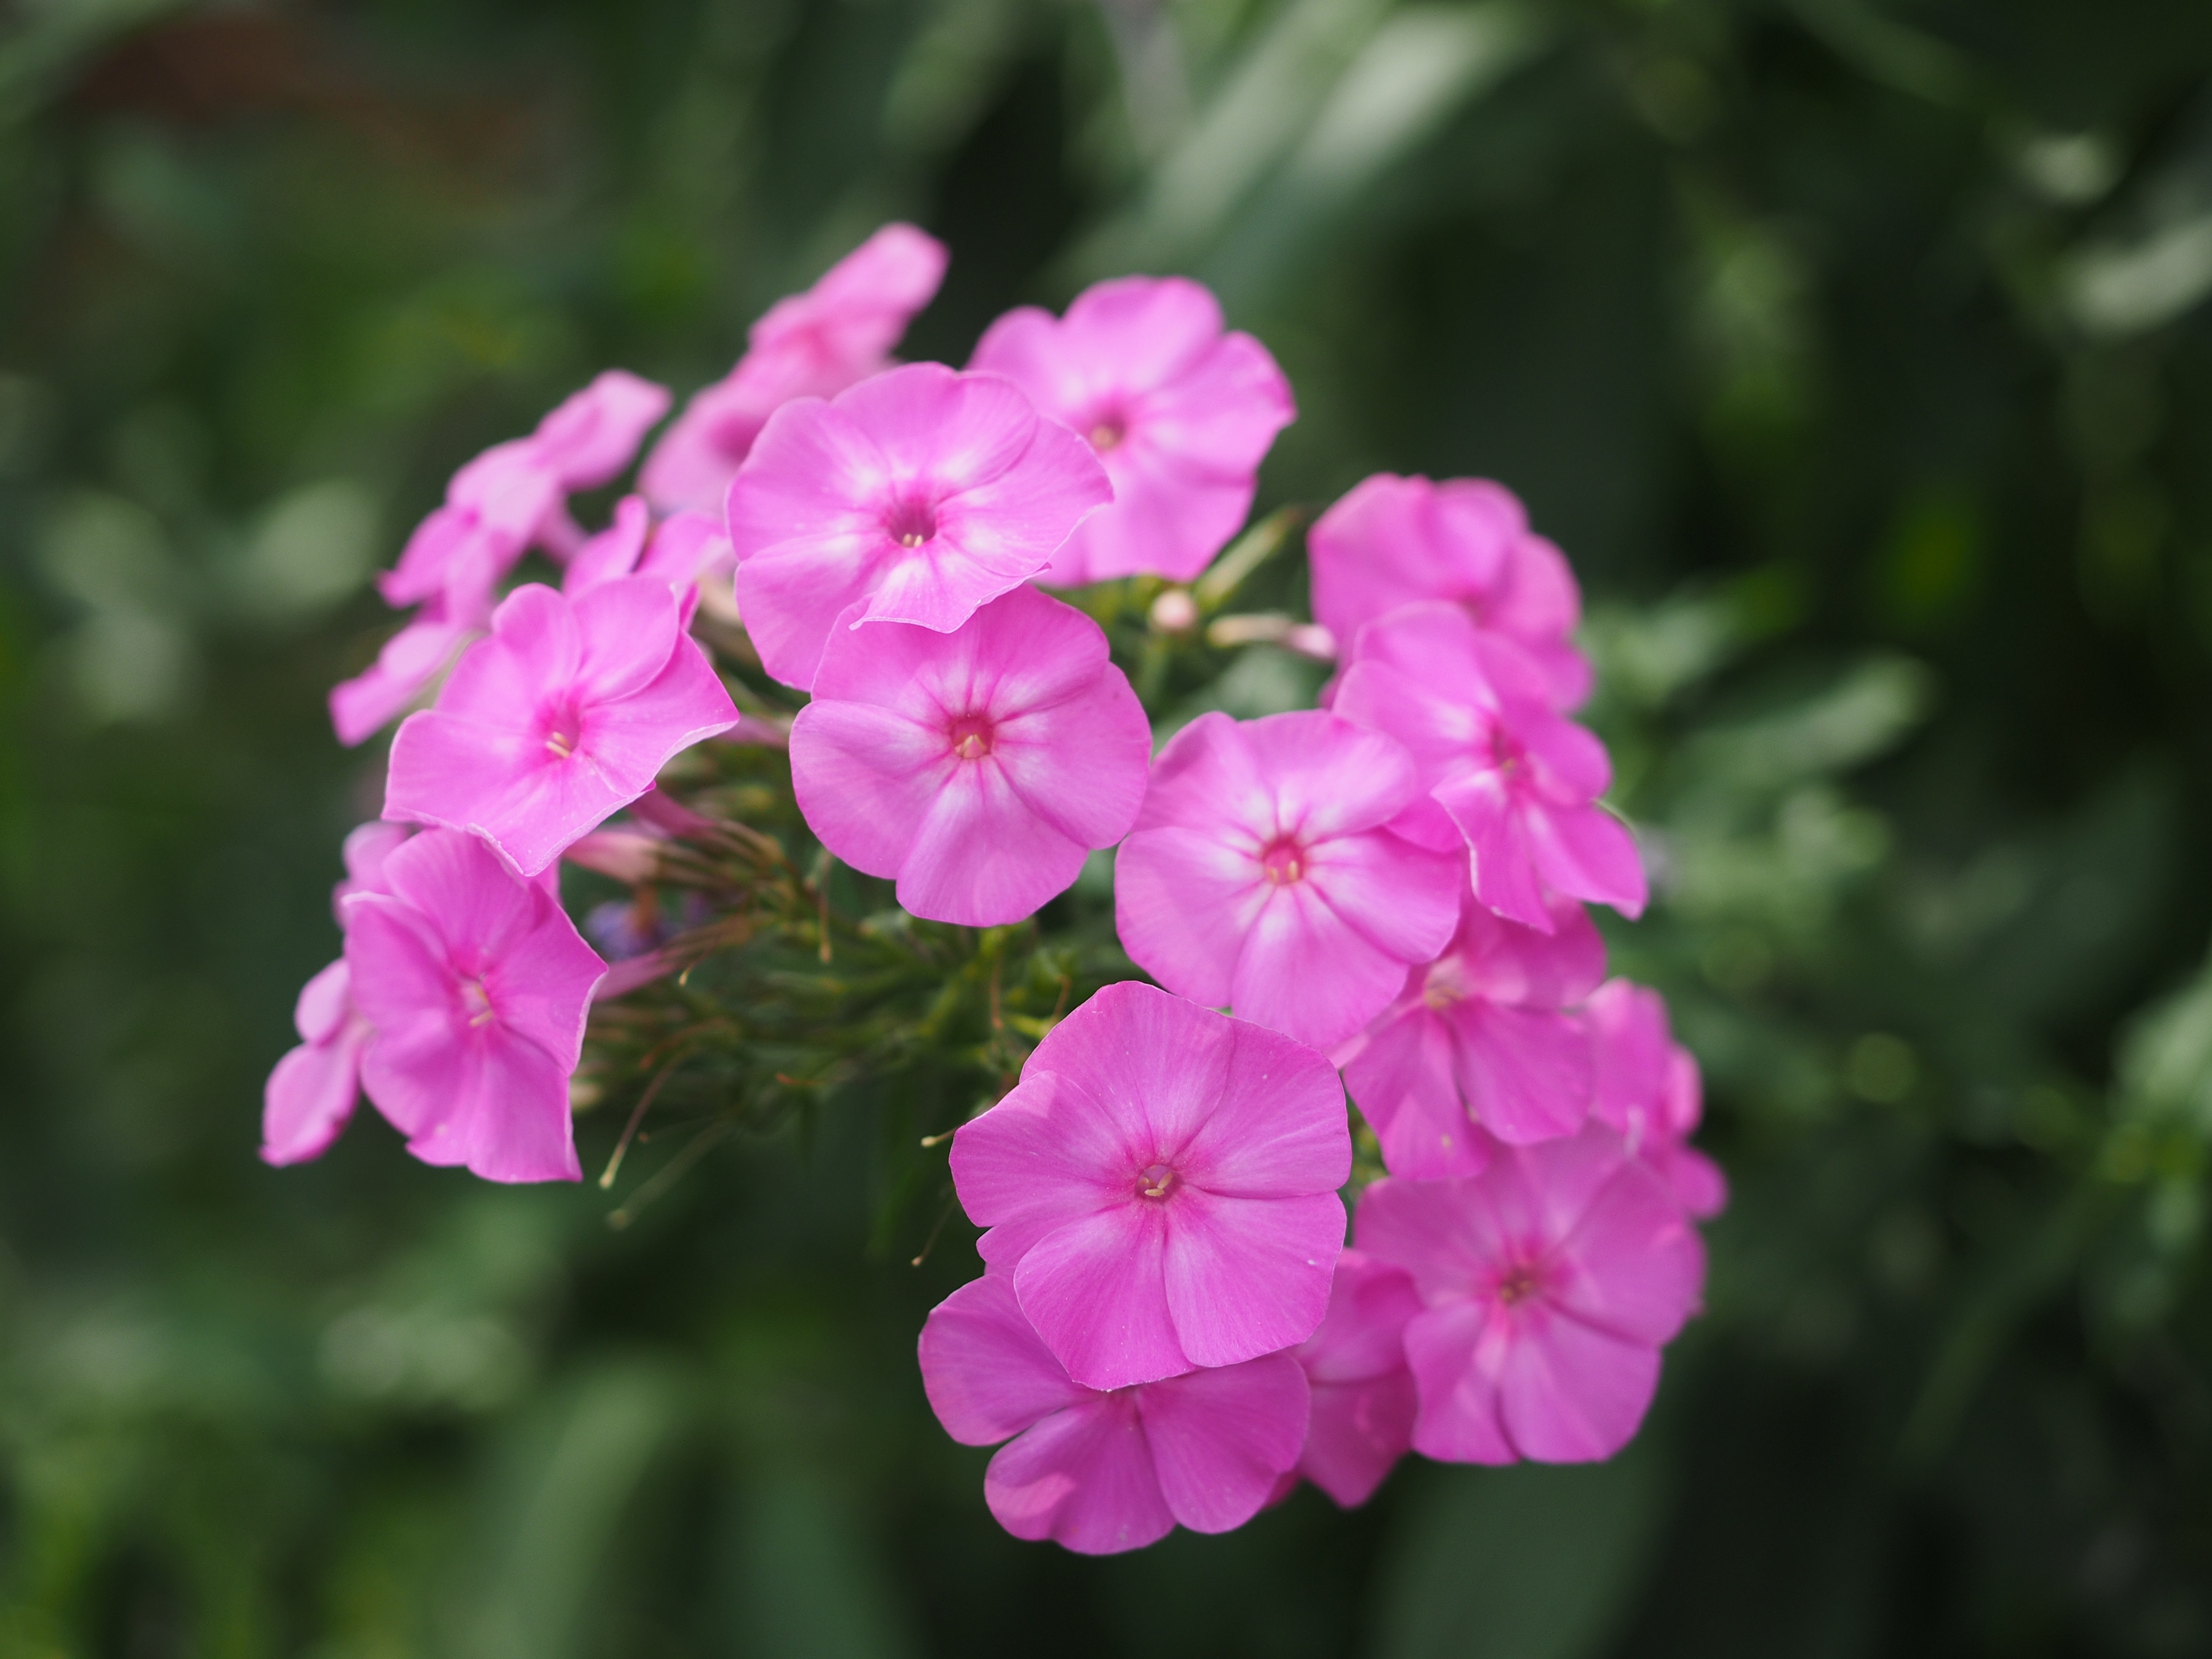
blossom, plant, flower, petal, botany, pink, flora, wildflower, phlox, macro photography, ornamental plant, flowering plant, verbena, verbena family, annual plant, land plant, dame's rocket, polemoniaceae, lock up herb plants